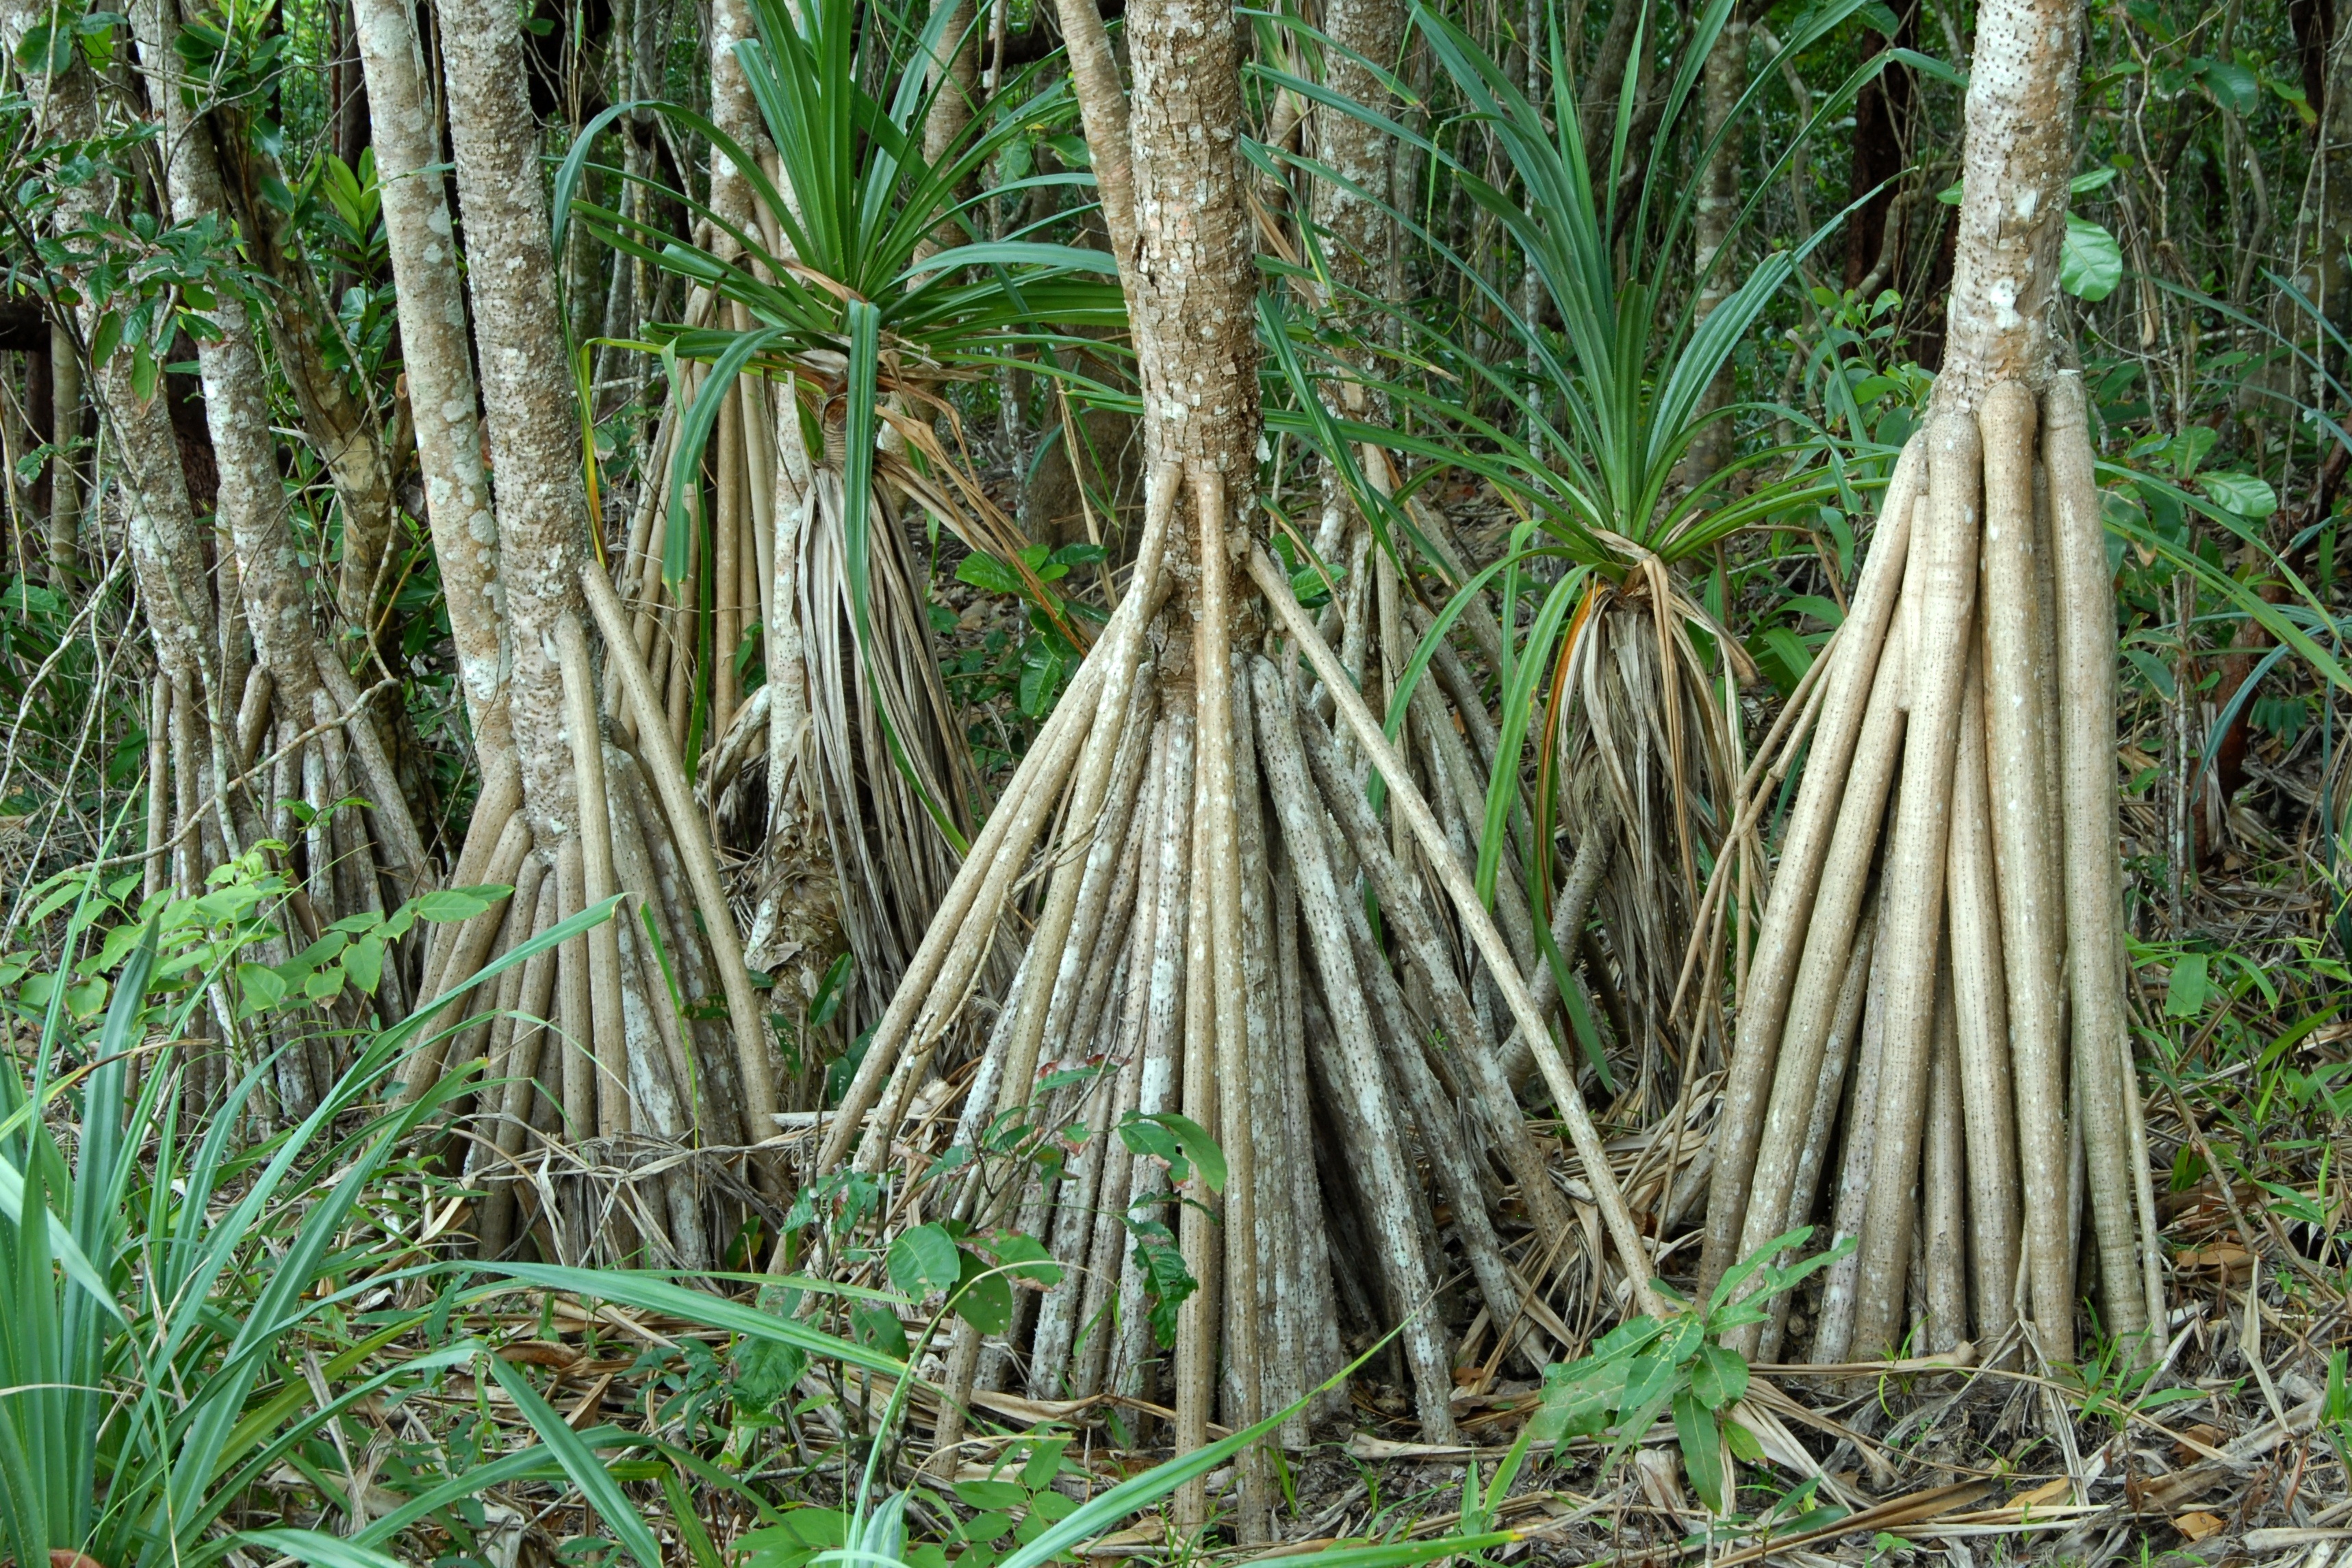
tree, forest, plant, trunk, jungle, crop, botany, australia, rainforest, plantation, woodland, habitat, cane, bamboo, ecosystem, mangroves, natural environment, grass family, arecales